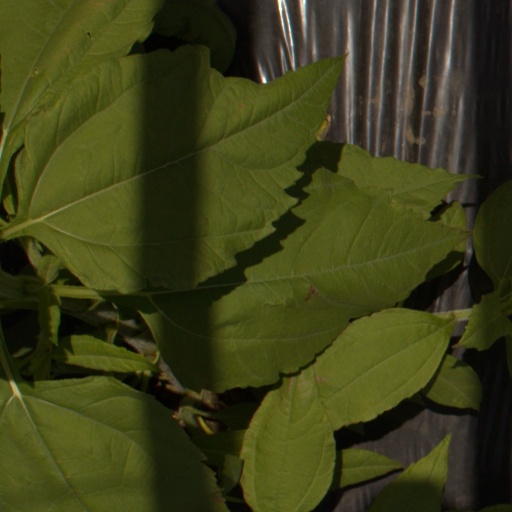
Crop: Jerusalem artichoke